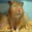
Label: hamster